Learjet 60

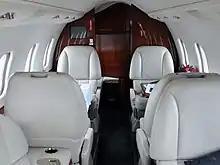
Executive cabin

The Learjet 60 is an improved version of the Learjet 55, with a longer fuselage and more powerful turbofan engines. It first flew on 10 October 1990 and received FAA certification in January 1993.